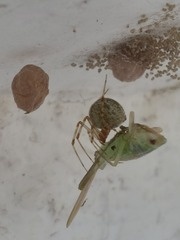
Species: Parasteatoda_tepidariorum